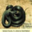
Label: snake